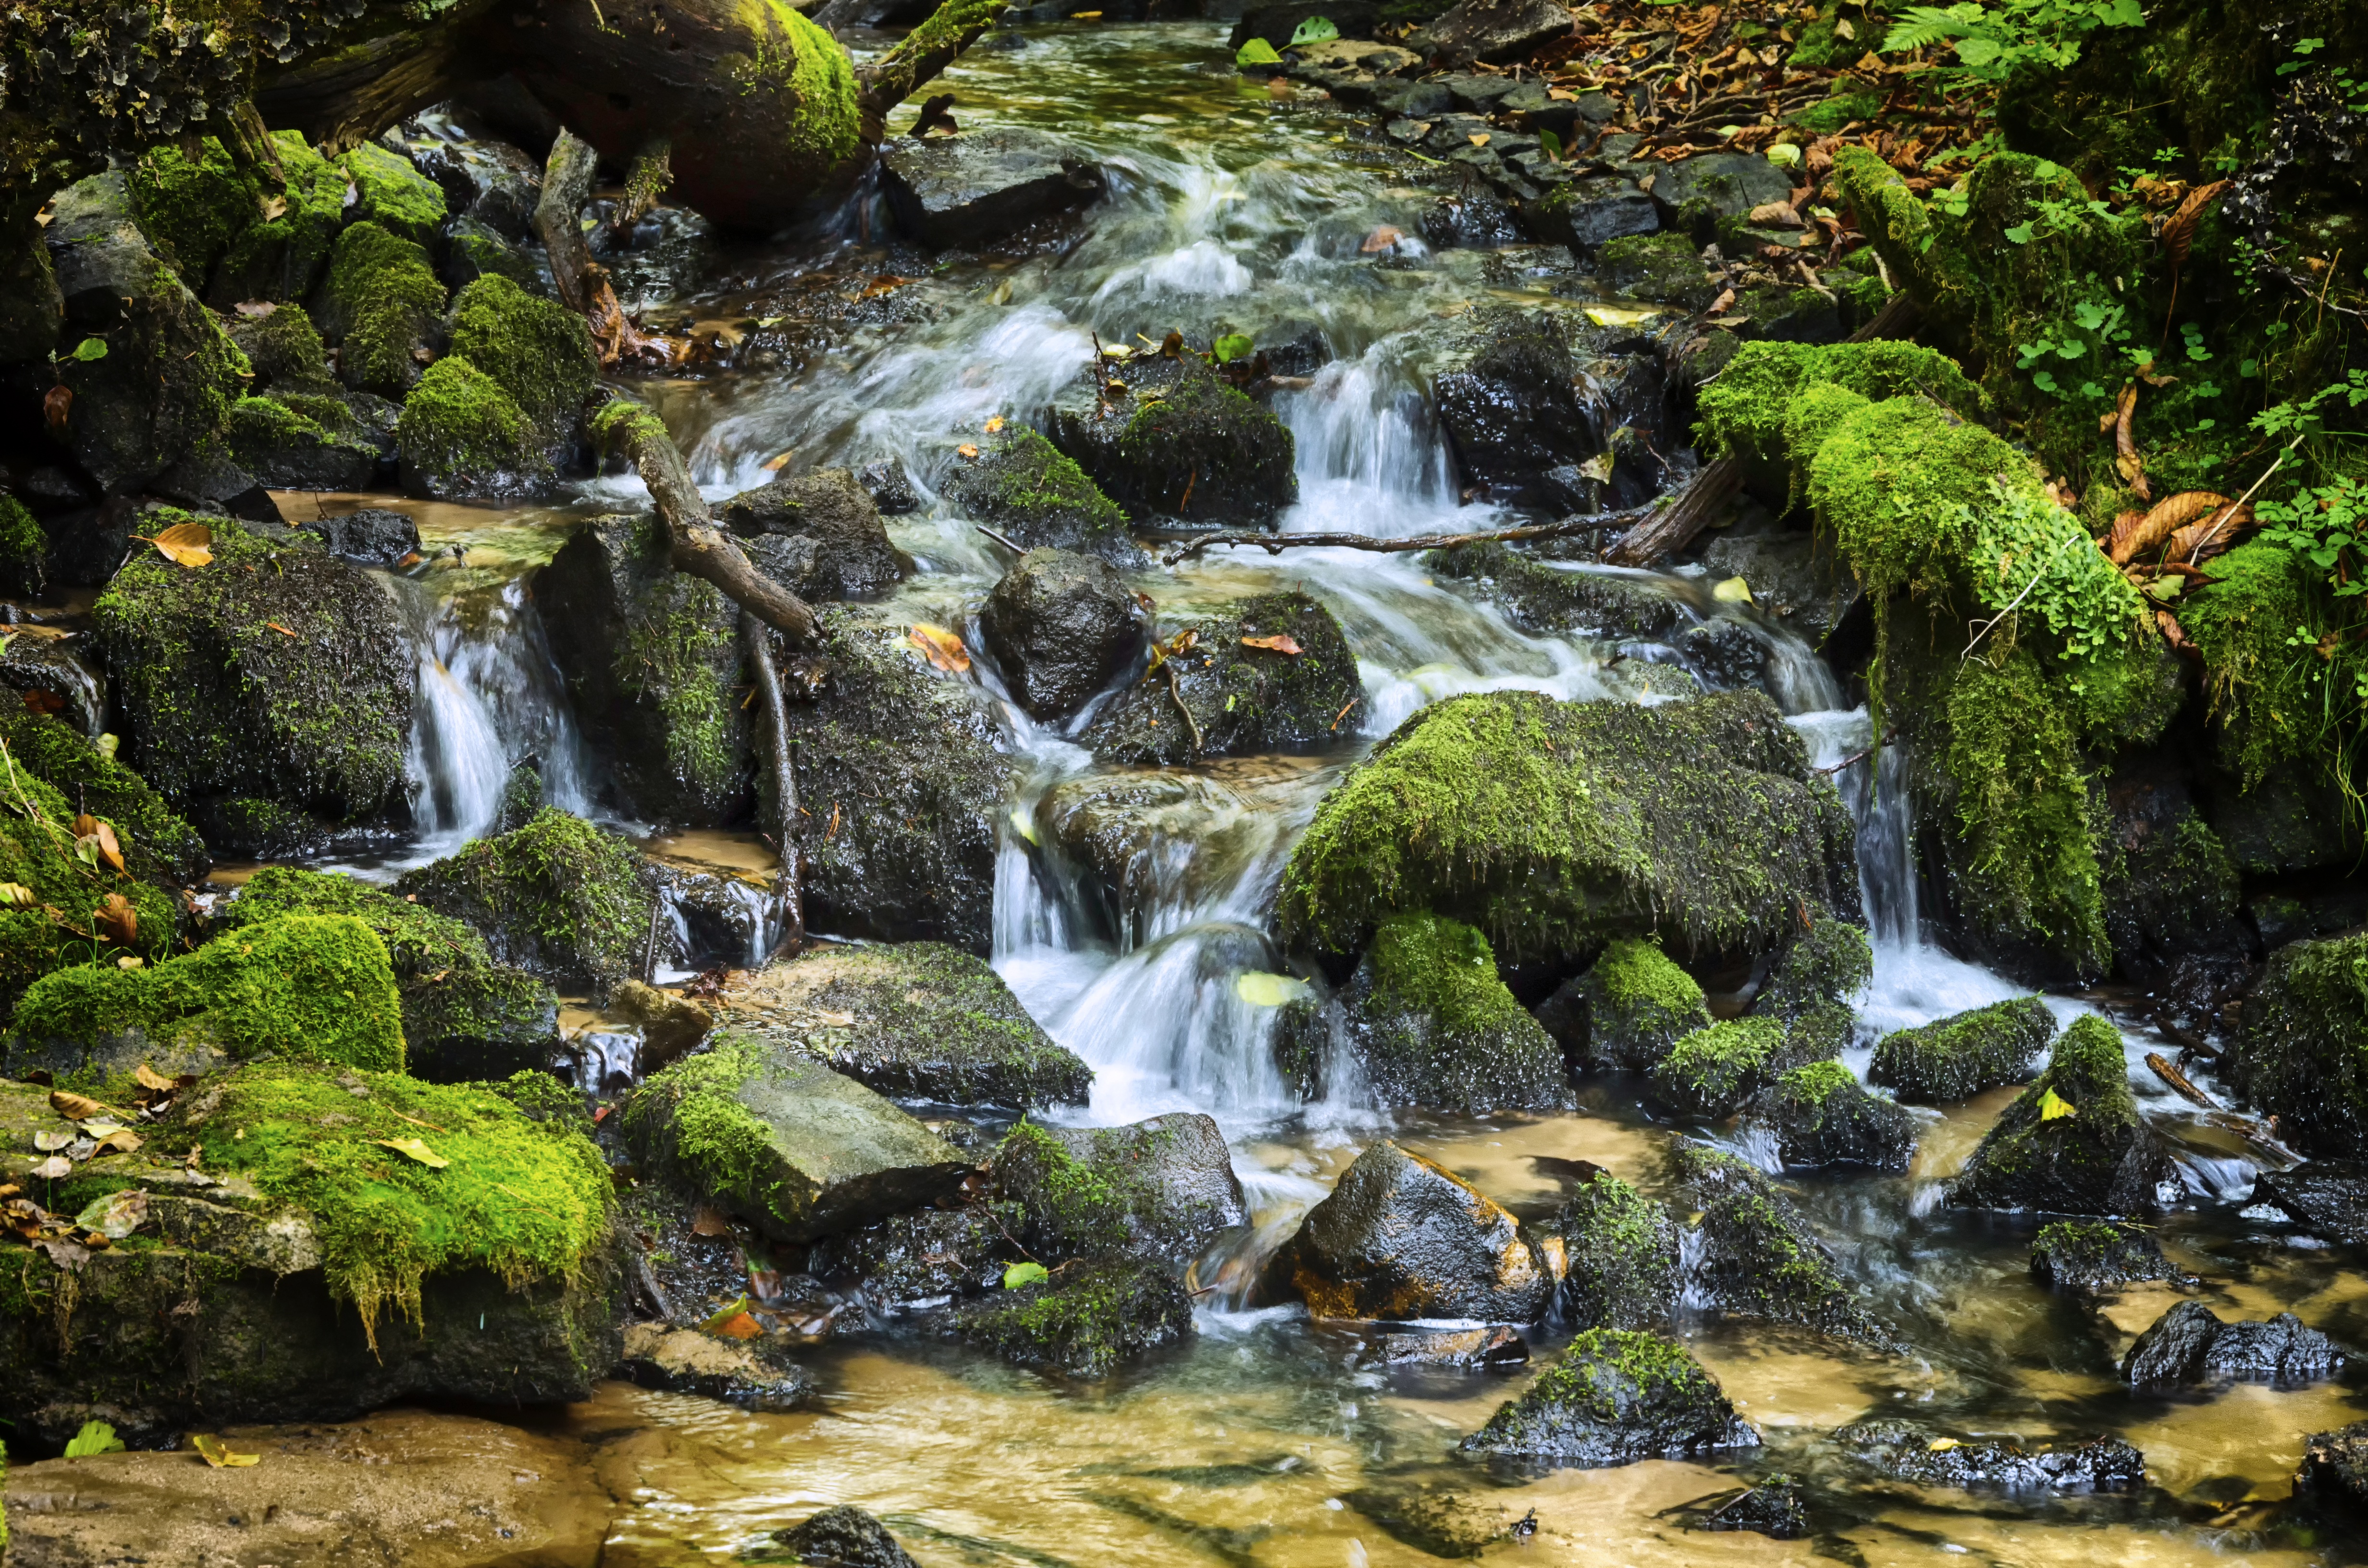
water, forest, rock, waterfall, creek, river, stream, autumn, rapid, botany, body of water, vegetation, rainforest, poland, wasserfall, habitat, mite, water feature, watercourse